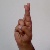
The image shows a hand gesture representing the letter 'R' in Indian Sign Language.